High-speed rail

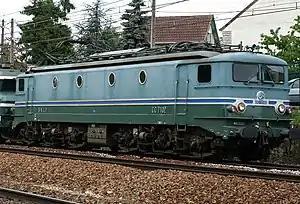
The French CC 7100, 1955 record holder

On 26 May 1934, one year after Fliegender Hamburger introduction, the Burlington Railroad set an average speed record on long distance with their new streamlined train, the Zephyr, at with peaks at . The Zephyr was made of stainless steel and, like the Fliegender Hamburger, was diesel powered, articulated with Jacobs bogies, and could reach as commercial speed.